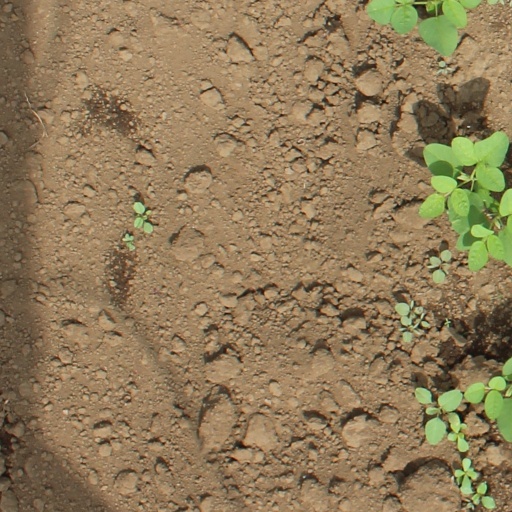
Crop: soybean